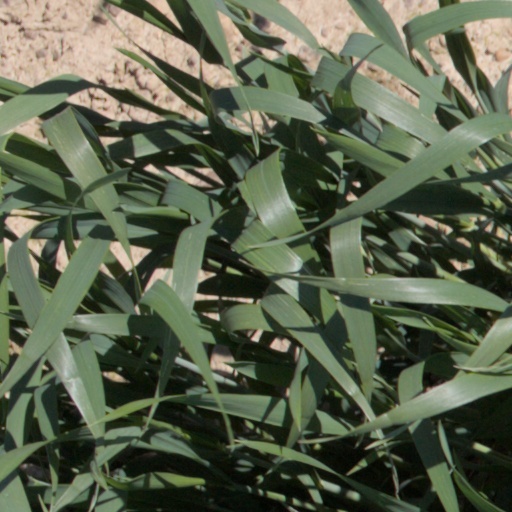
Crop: wheat